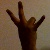
The image shows a hand gesture representing the number 7 in Indian Sign Language.